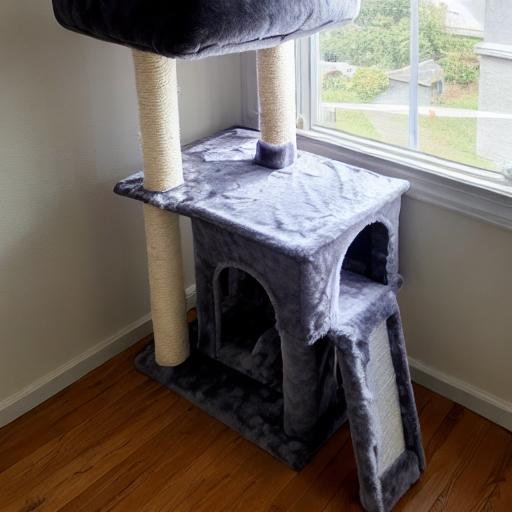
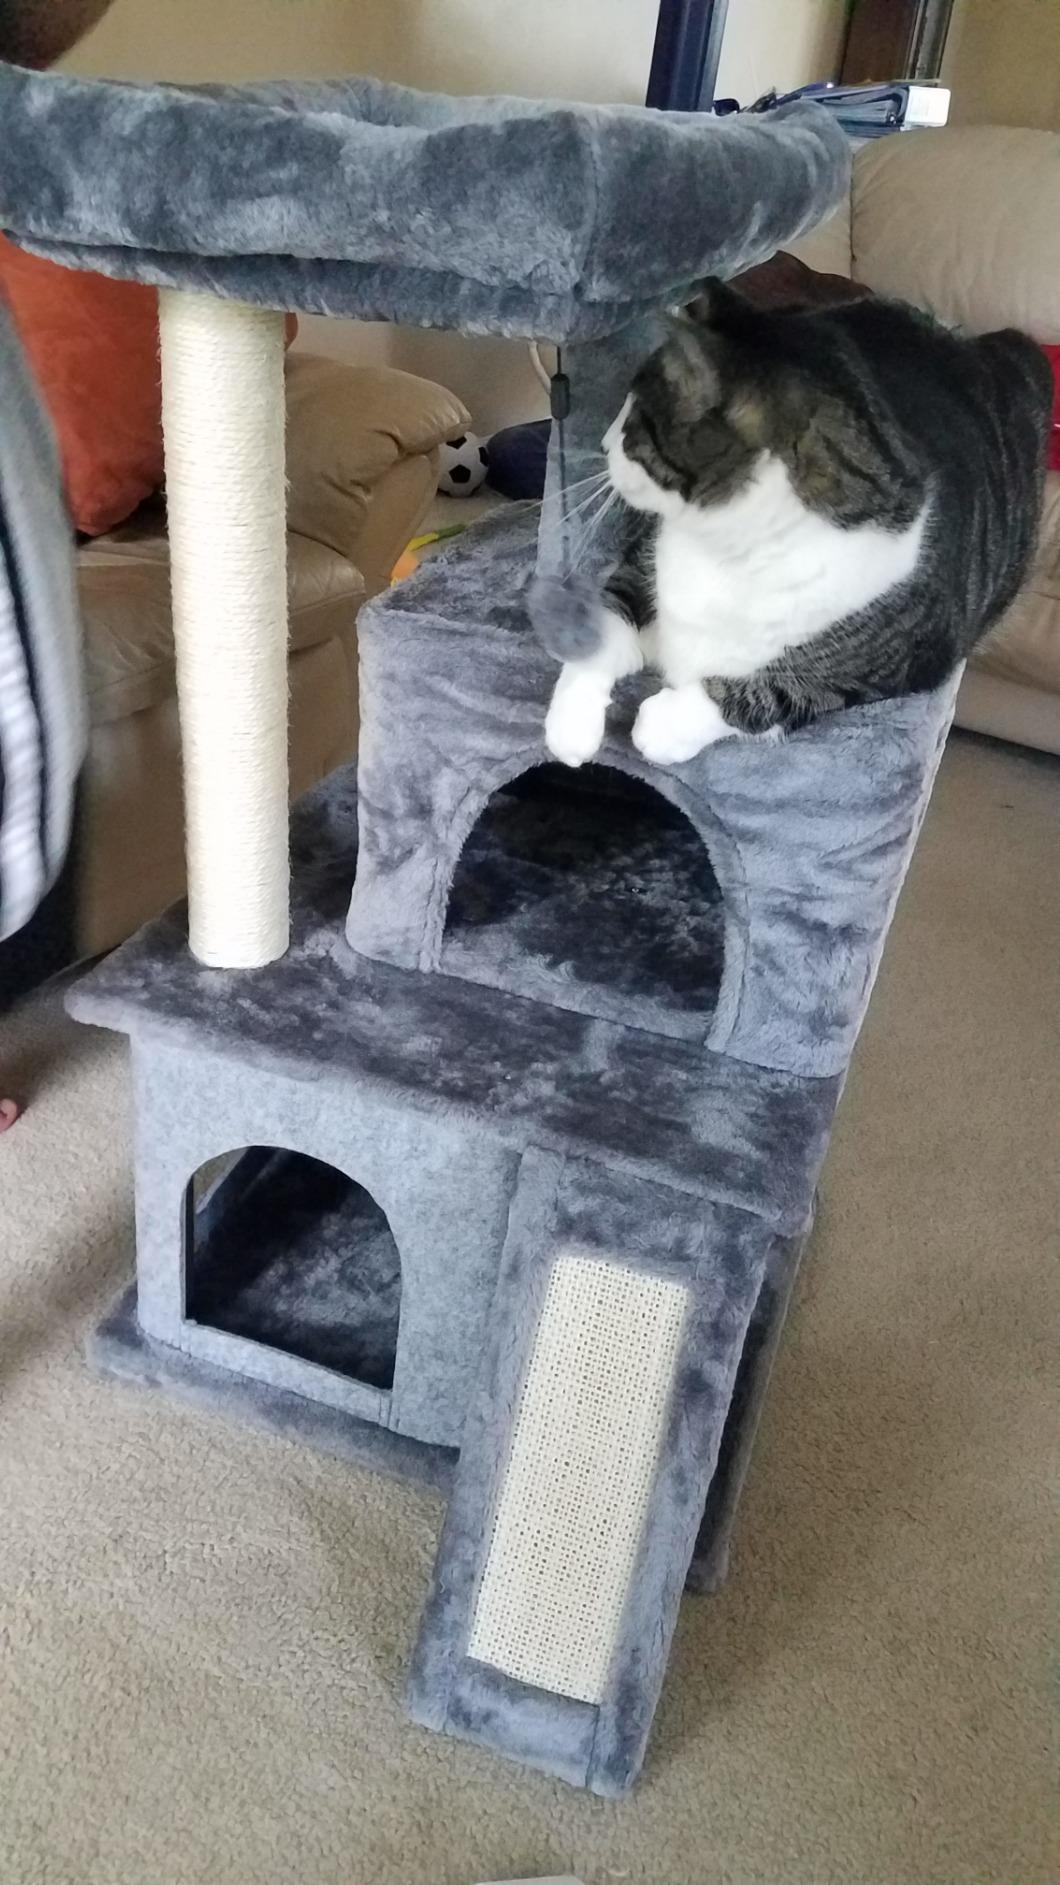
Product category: items_cat tree
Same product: no